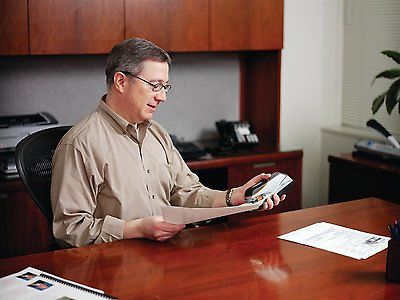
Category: stapler